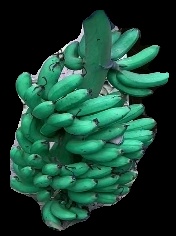
Variety: rasbale
Grade: grade1